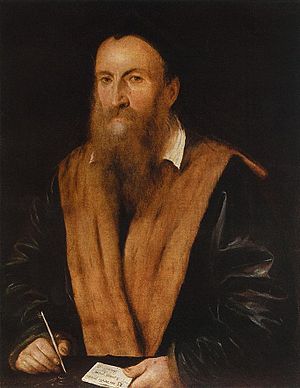
Girolamo Romanino
Lattanzio Gambara (?), Portræt af Girolamo Romanino (ca. 1550-60), Budapest, Szépművészeti
Girolamo Romanino, også Girolamo Bresciano var en italiensk maler.